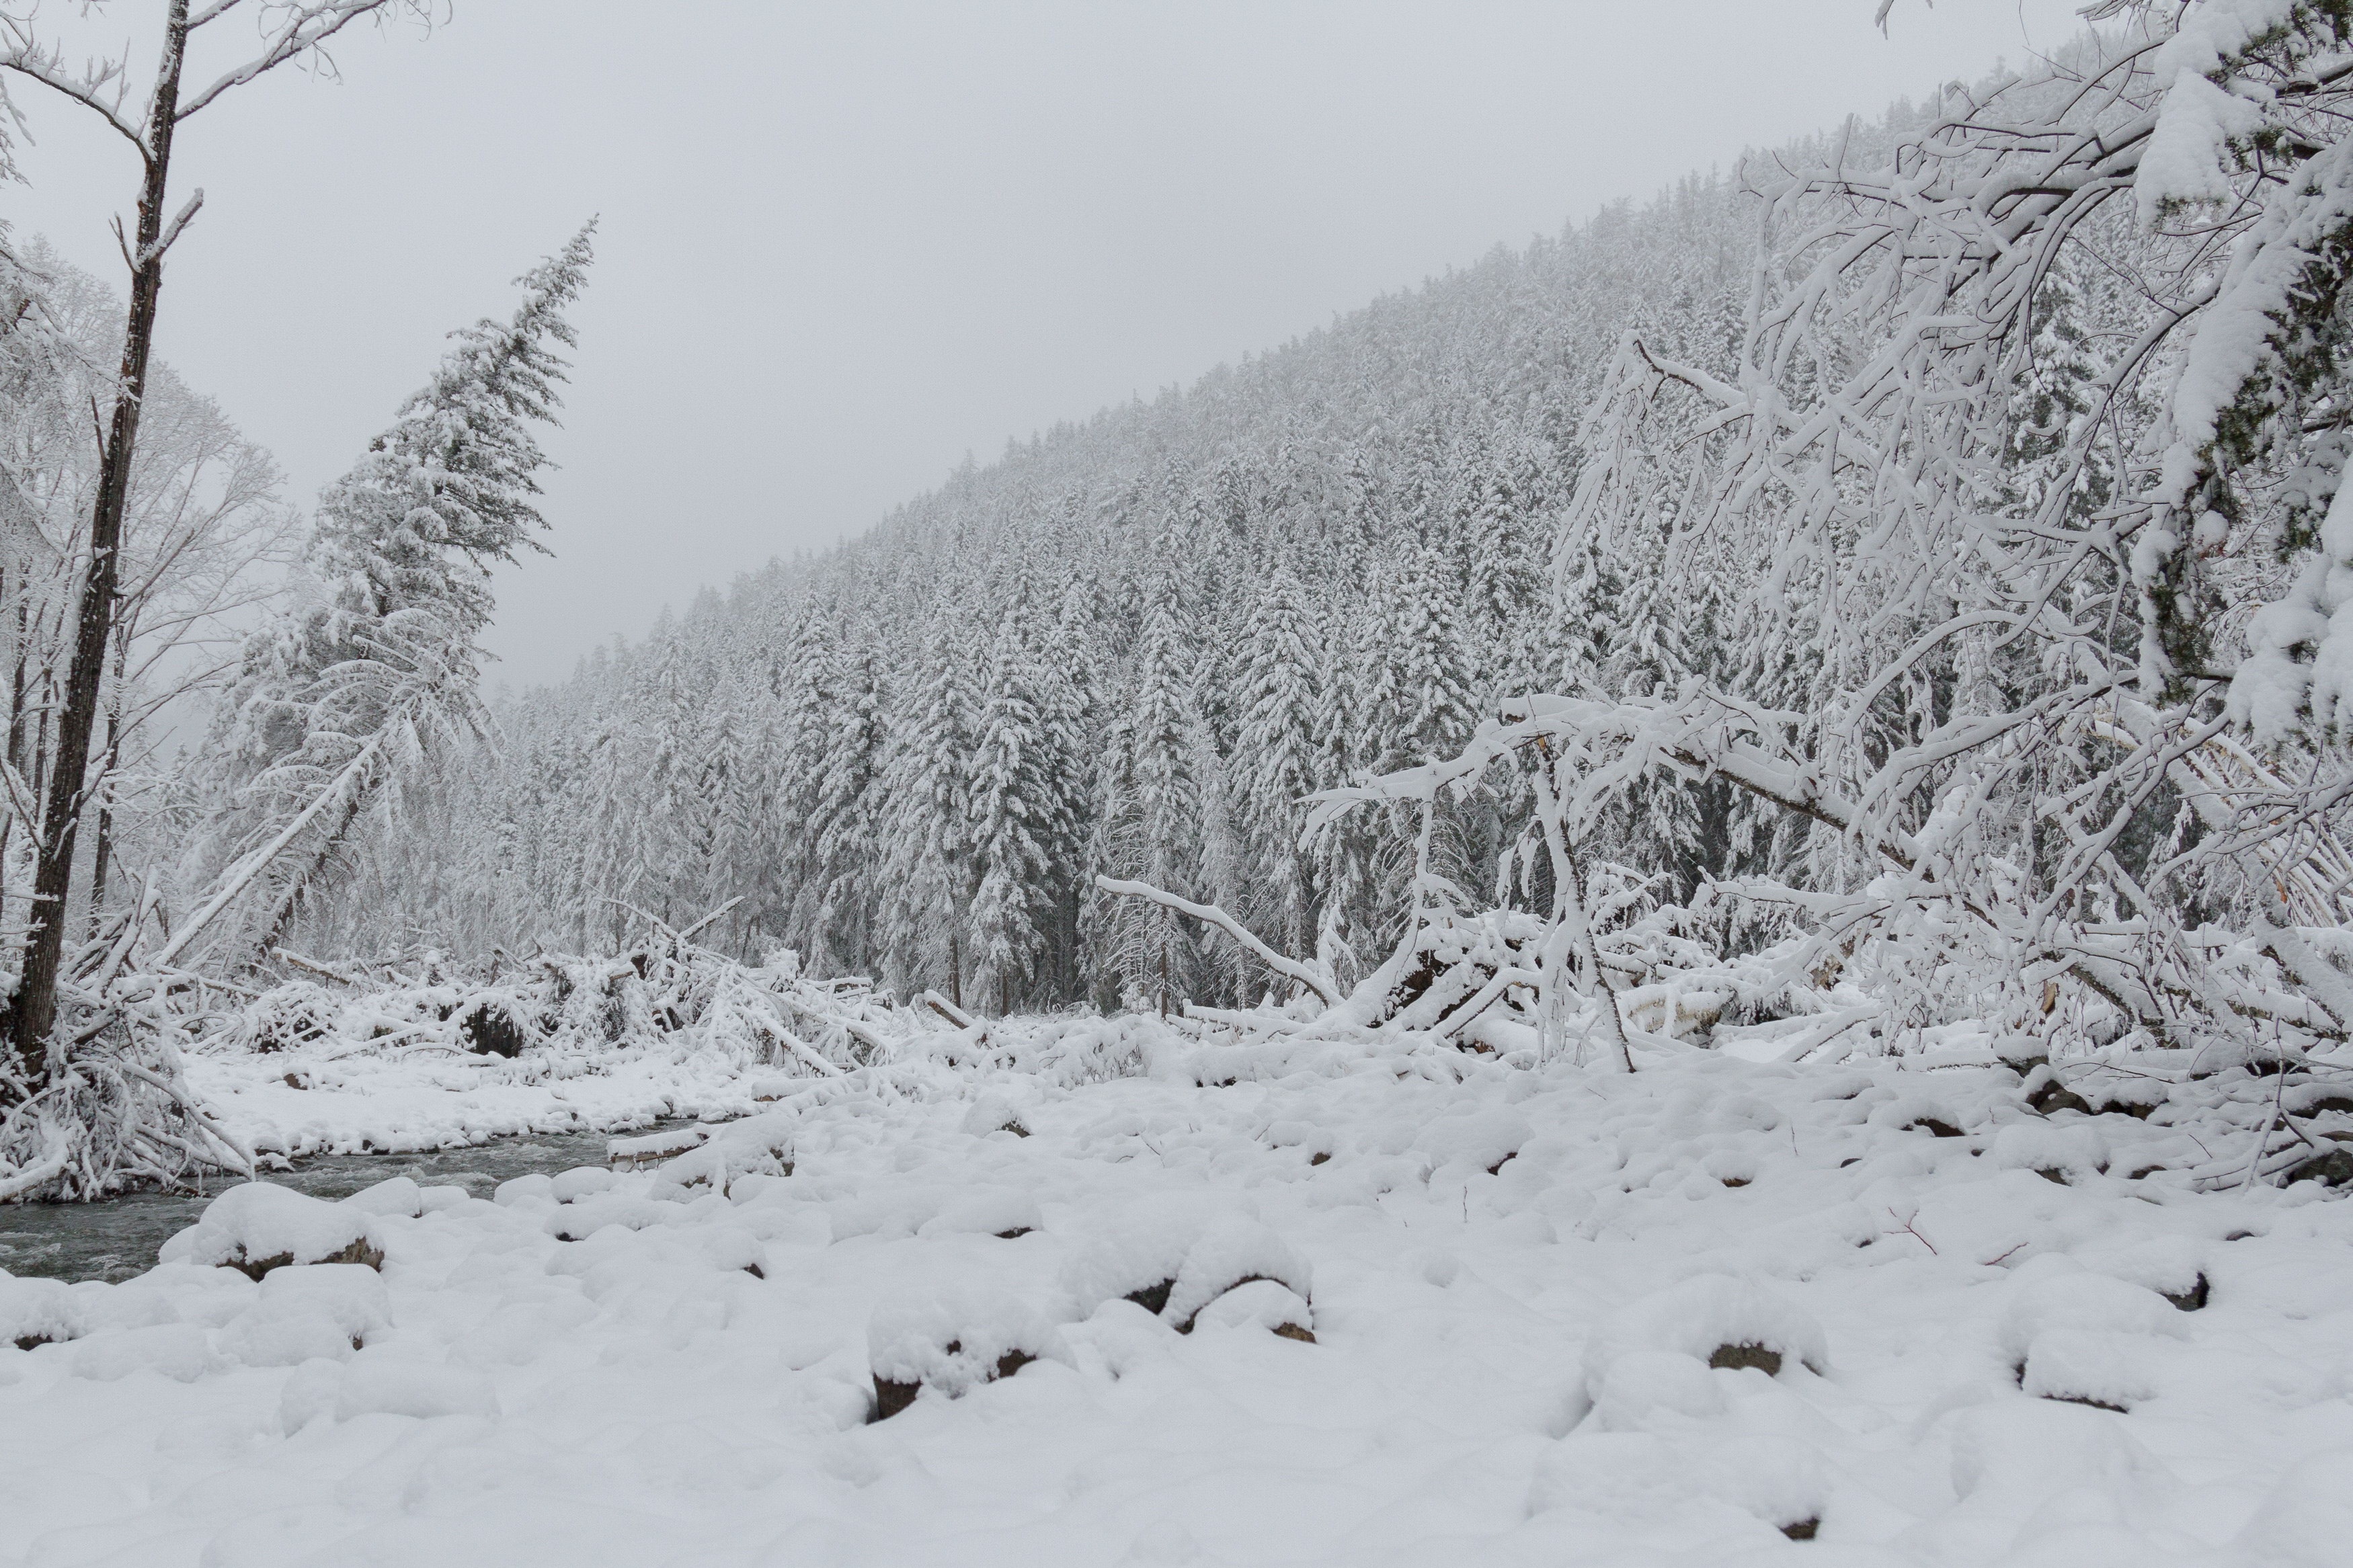
landscape, tree, nature, forest, branch, mountain, snow, winter, frost, weather, season, trees, mountains, blizzard, russia, freezing, far east, geological phenomenon, winter storm